Question: What color are the tables?
Tambaya: Mene ne launin teburan?
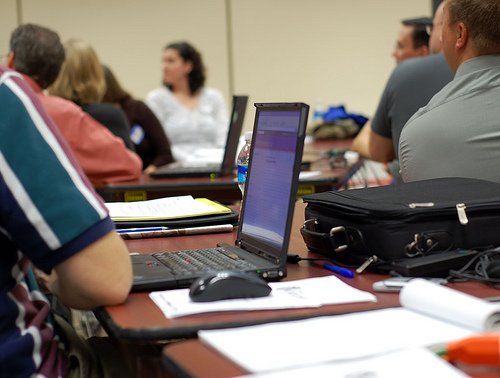
Answer: Brown.
Amsa: Ruwan ƙasa-ƙasa.